Árpád Göncz

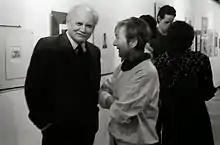
Árpád Göncz and Ottilia Solt

On 1 May 1988, Göncz also participated in the foundation of the Network of Free Initiatives (SZKH), the predecessor organization of the Alliance of Free Democrats (SZDSZ). Initially, SZKH was a loose alliance of various independent civil groups, which intended to become an umbrella organization like the Solidarity in Poland. However, because of the widespread pluralism, the SZKH's operation proved to be slow and time-consuming in the midst of accelerated events, thus on 13 November 1988, the majority of the organization decided to found the SZDSZ, Göncz was also a co-founding member and helped the formulation of the founding declaration. Ferenc Miszlivetz said, Göncz was an observer rather than an active proponent in the following rallies. In addition to MDF and SZDSZ, the third major anti-communist block was the liberal Alliance of Young Democrats, later known mostly by its acronym Fidesz. Göncz's former party, the Independent Smallholders' Party (FKGP) was re-established in those days, he visited the party's inaugural session at the Pilvax Café but, for him, it was not attractive anymore, as most of the former members of the FKGP were already dead or stayed in emigration. Göncz considered the old debates between the "rural-national" and "urbanist" trends are outdated and detrimental after decades of communist rule, his liberal ideology became more dominant by 1988.